Raghunath Murmu

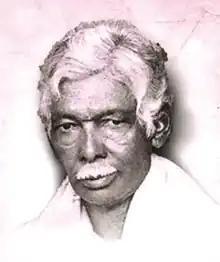
Portrait of Raghunath Murmu

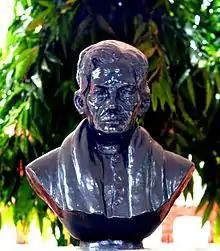
Raghunath Murmu's stone idol in Odisha Tribal Development Society (OTDS), Bhubaneswar .

Raghunath Murmu (5 May 1905 – 1 February 1982) was an Indian Santali writer and educator. He developed the Ol Chiki script for Santali language. Until the nineteenth century, Santali people had no written language and knowledge was transmitted orally from one generation to other. Later European researchers and Christian missionaries started to use Bengali, Odia, and Roman scripts to document the Santali language. However, Santalis did not have their own script. His development of the Ol Chiki script enriched the cultural identity of the Santali society. He wrote many songs, plays and school text books in the Ol Chiki script.